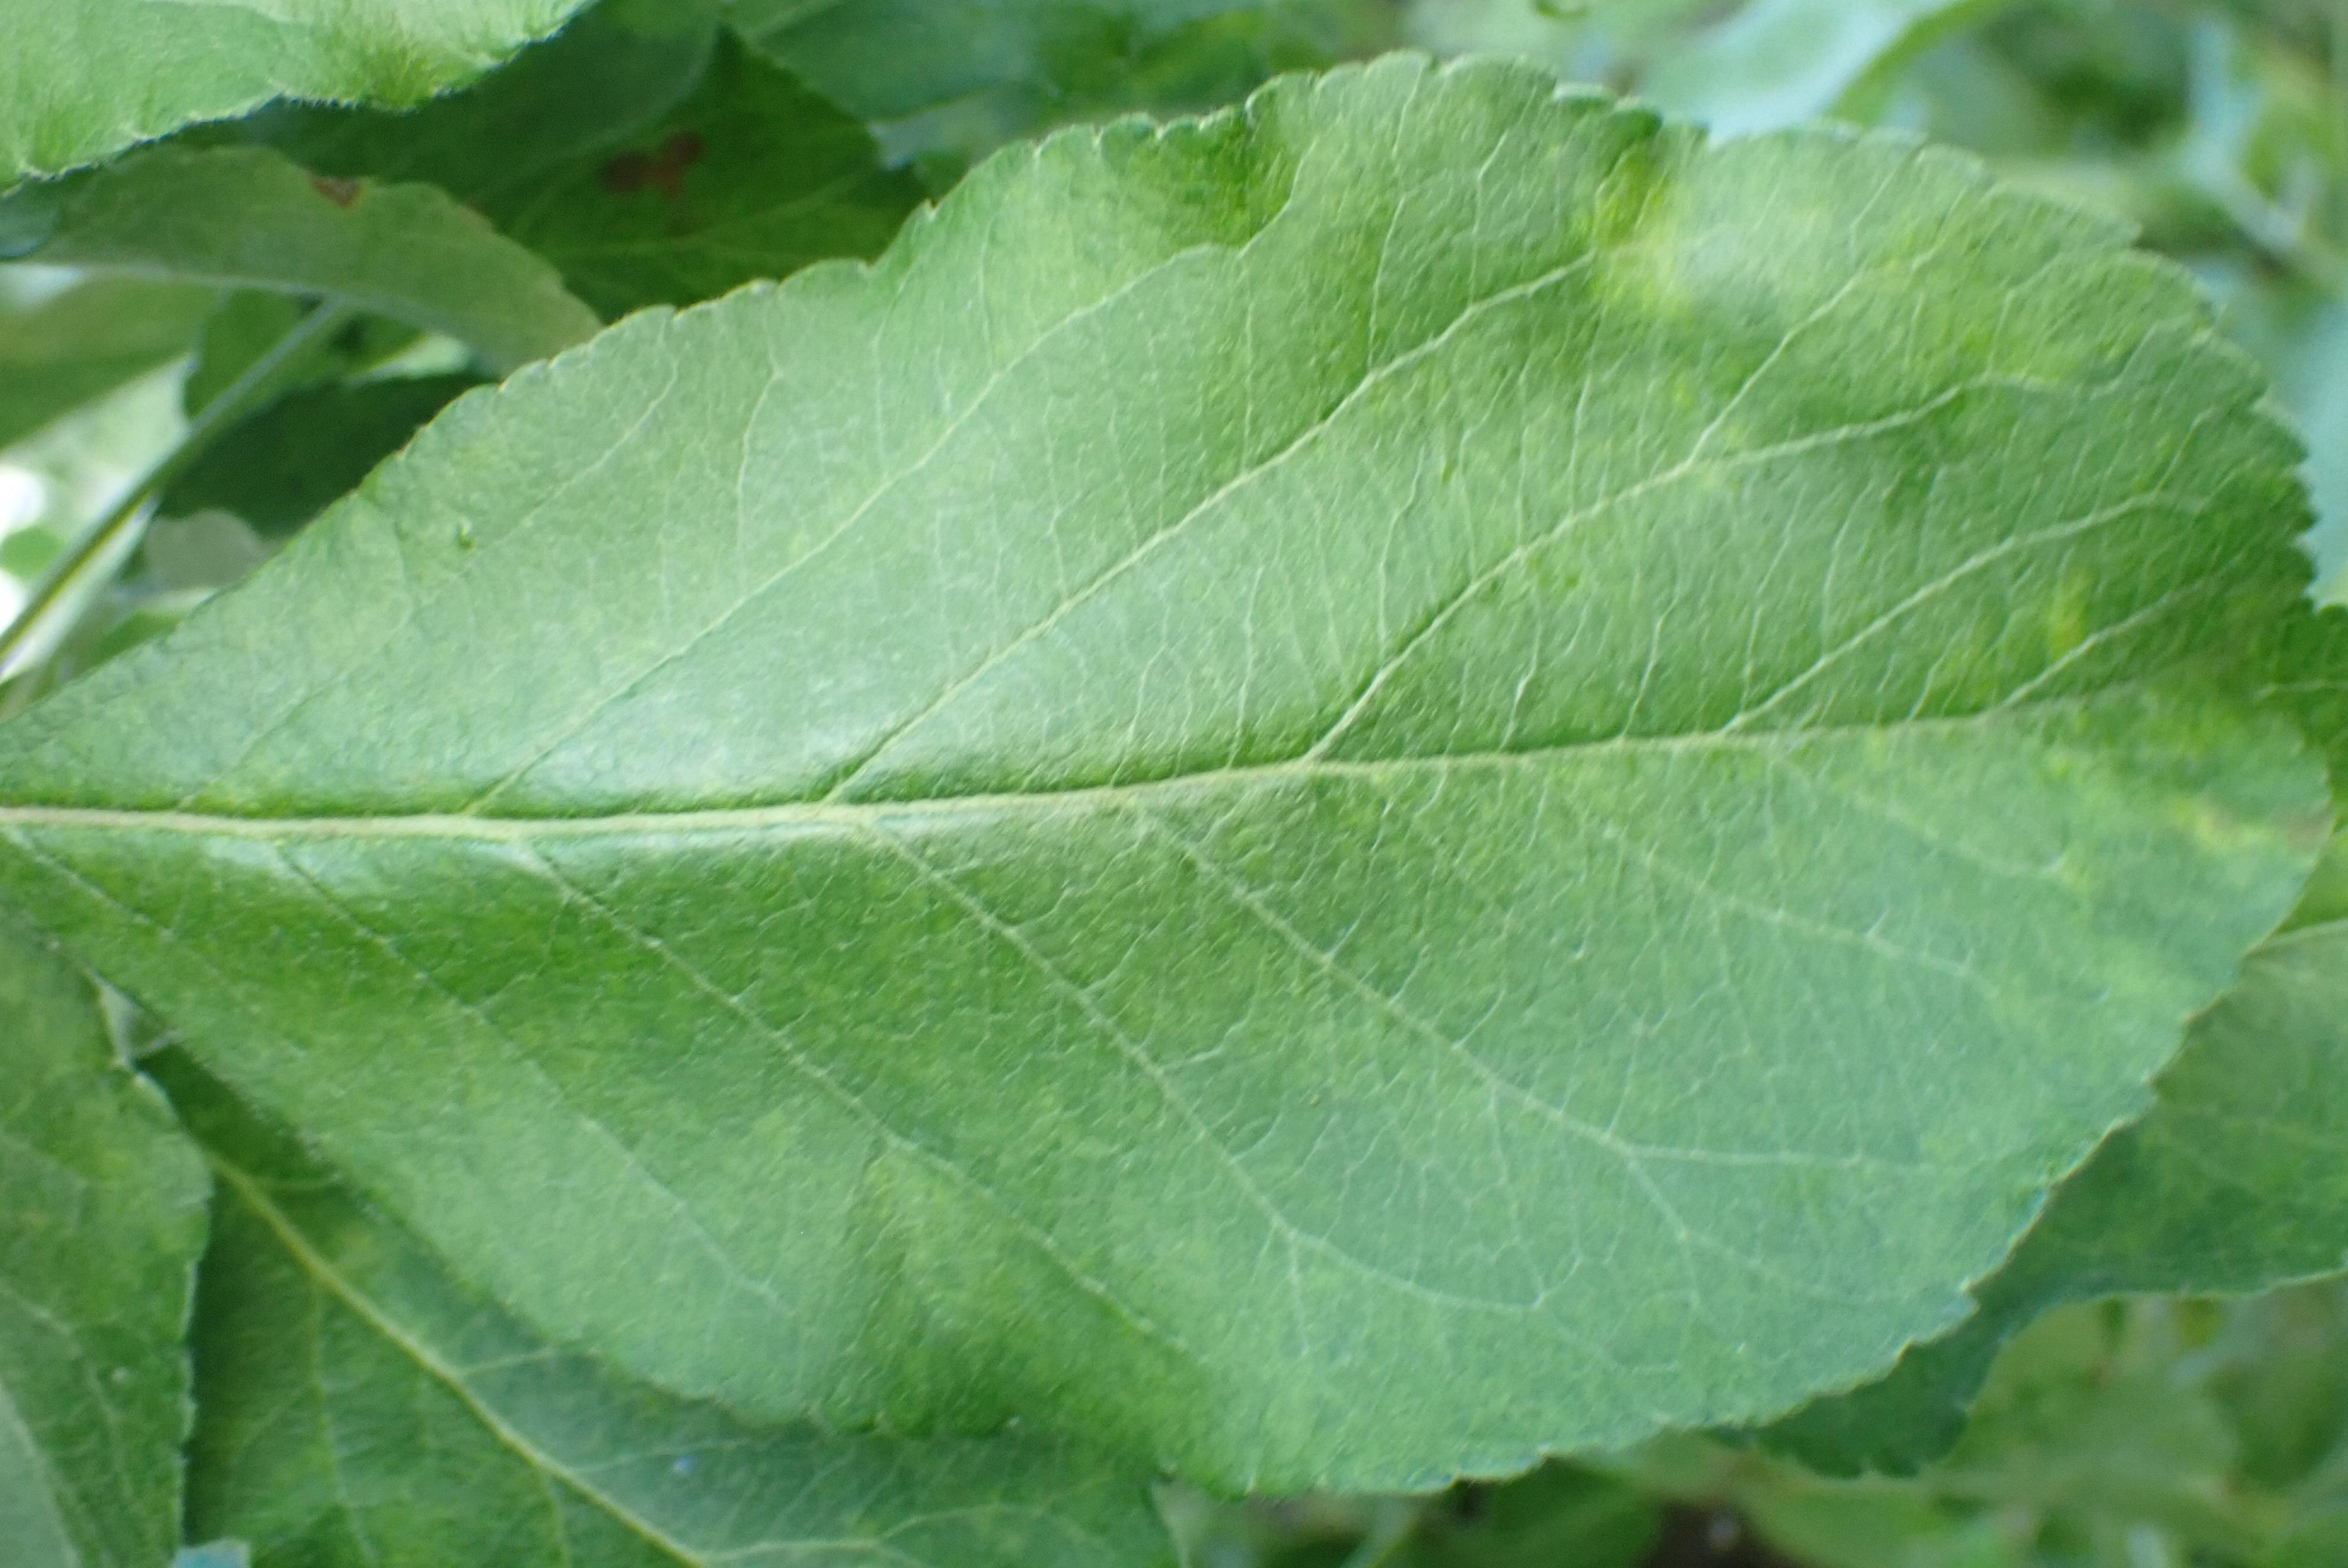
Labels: scab